Demographics of the Czech Republic

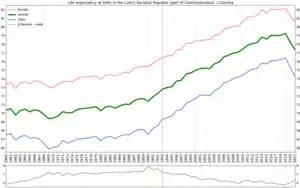
Life expectancy since 1960 by gender

Czech Republic total fertility rate by region (2014)